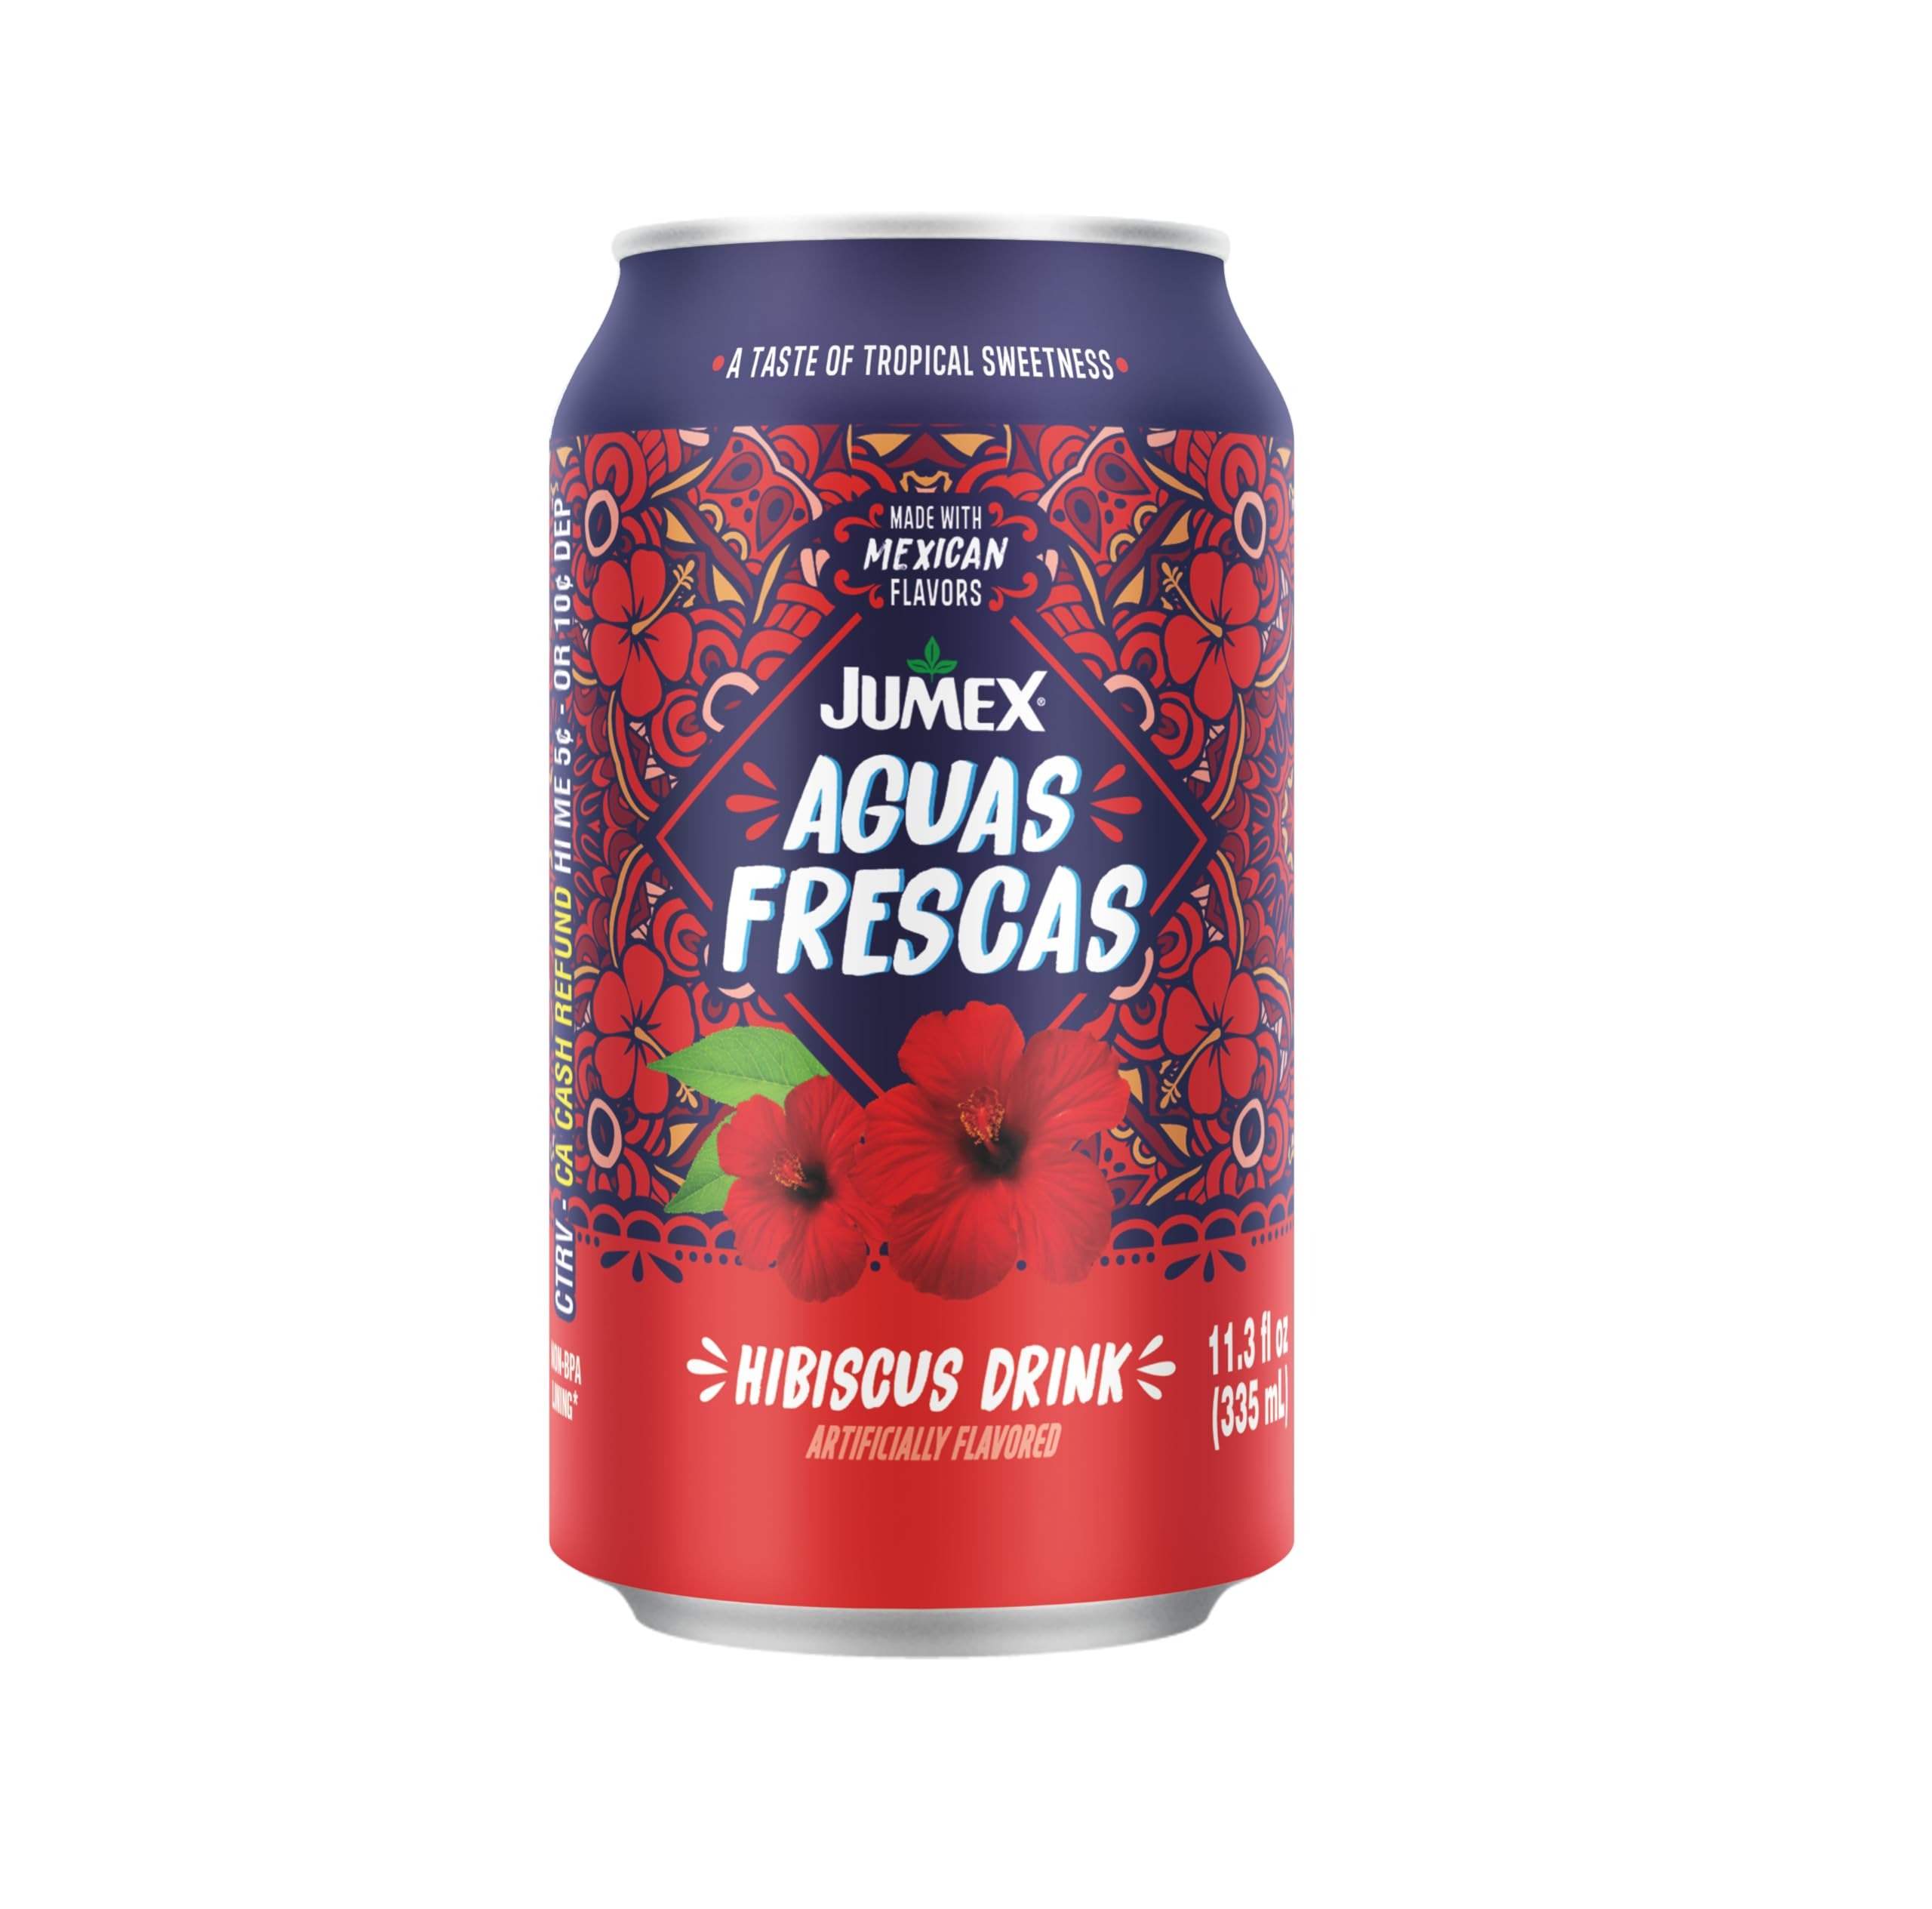
Item Name: Jumex Aguas Frescas, Hibiscus Flavor, 11.3 Fl Oz
Bullet Point 1: EMBARK ON A TRADITIONAL FLAVOR JOURNEY: Savor the heart of Mexico with Jumex Aguas Frescas. Each flavor is a homage to Mexican heritage, offering an authentic and delightful taste adventure, rooted deeply in tradition.
Bullet Point 2: PURE REFRESHMENT: Quench your thirst with the uniquely refreshing taste of our Aguas Frescas. These beverages capture the sweetest essences of our land, delivering a satisfying experience whether you’re enjoying it with traditional foods, or just by itself.
Bullet Point 3: A HEALTHIER CHOICE: Jumex Aguas Frescas are non-carbonated and contain less sugar than conventional soft drinks
Bullet Point 4: TRY THEM ALL: Discover your favorite with our four flavors - hibiscus, mango, lime, and strawberry.
Bullet Point 5: LEGACY OF QUALITY: Rely on the expertise of Jumex, a trusted name with over half a century in fruit juice and nectar production. Our Aguas Frescas are a testament to our dedication to quality.
Value: 11.3
Unit: Fl Oz

Price: 0.72